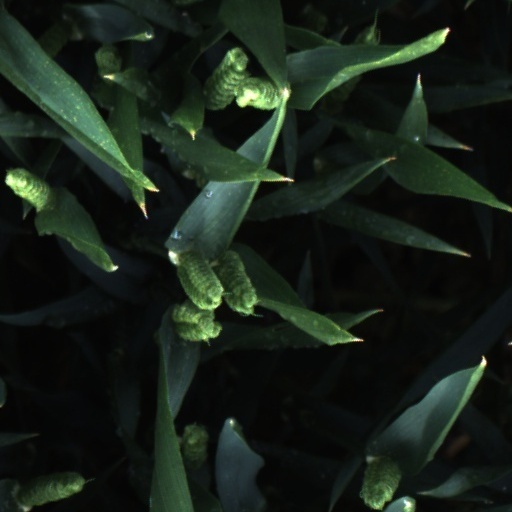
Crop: wheat